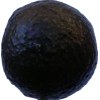
Label: black_avocado